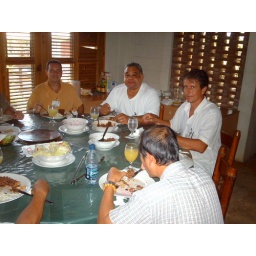
Participants at the course - Richard LeClerc, Vice President ADOA, in white shirt facing at right